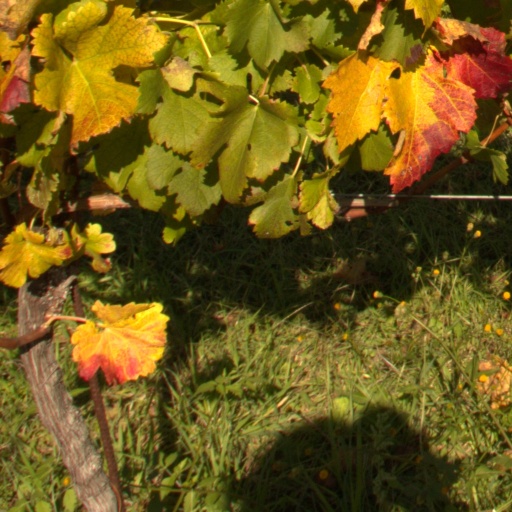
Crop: grape